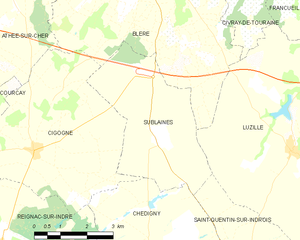
Sublaines est une commune française située dans le département d'Indre-et-Loire en région Centre-Val de Loire, dans la province historique de Touraine.